Jack Reynolds (footballer, born 1869)

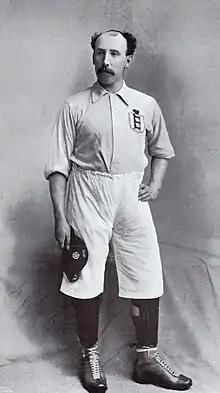
Reynolds in 1895

Between 1892 and 1897, Reynolds made 96 league appearances and scored 17 goals for Aston Villa. His time at Villa was the most successful period of his career and he was a prominent member of a very successful team, helping them win the English League in 1894, 1896 and 1897. Reynolds also played a further 14 times for Villa in the FA Cup and helped them win the competition in 1895 and 1897. The 1895 final saw him face his former club WBA.